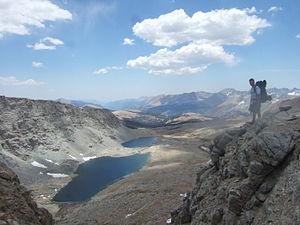
Le col Forester est un col de montagne, situé dans la Sierra Nevada. Situé le long de la bordure entre le parc national de Sequoia et celui de Kings Canyon, il est le point culminant du Pacific Crest Trail, et le second col le plus haut du John Muir Trail.
Le Pacific Crest Trail ou Pacific Crest National Scenic Trail, abrégé PCT, est un sentier de grande randonnée et d'équitation de l'ouest des États-Unis. Allant de la frontière mexicaine à la frontière canadienne, il est long de 4 240 km. Il parcourt la plus grande partie de la Sierra Nevada et de la chaîne des Cascades. Le Pacific Crest Trail est situé entre 160 et 241 km de l'océan Pacifique, parallèle à celui-ci. Son point le plus haut culmine à 4 009 mètres d'altitude, au Col Forester, dans la Sierra Nevada, son point le plus bas est à 42,6 mètres, à Cascade Locks, dans l'Oregon.